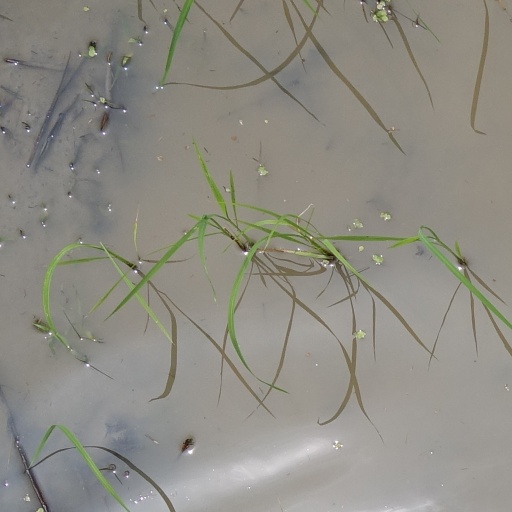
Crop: rice